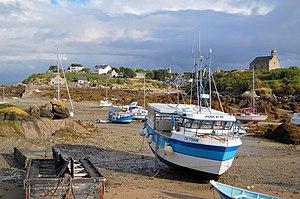
Bateau de pêche a marée basse, Archipel de Chausey, France
Les îles Chausey constituent un archipel granitique situé en Normandie, au nord de la baie du mont Saint-Michel, et dont l'île principale se situe à 15,8 km au large de Granville. Sur le plan administratif, les îles Chausey font partie de la commune de Granville.